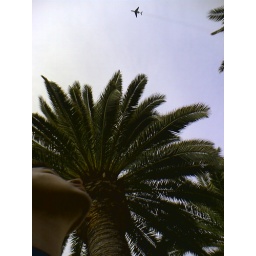
Military airplane flying over